The Champion Cook

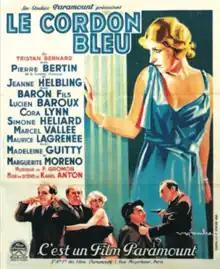
French film poster

The Champion Cook (French: Le cordon bleu) is a 1932 French comedy film directed by Karl Anton and starring Pierre Bertin, Jeanne Helbling and Louis Baron fils. It was made by the French subsidiary of Paramount Pictures at Joinville Studios near Paris.